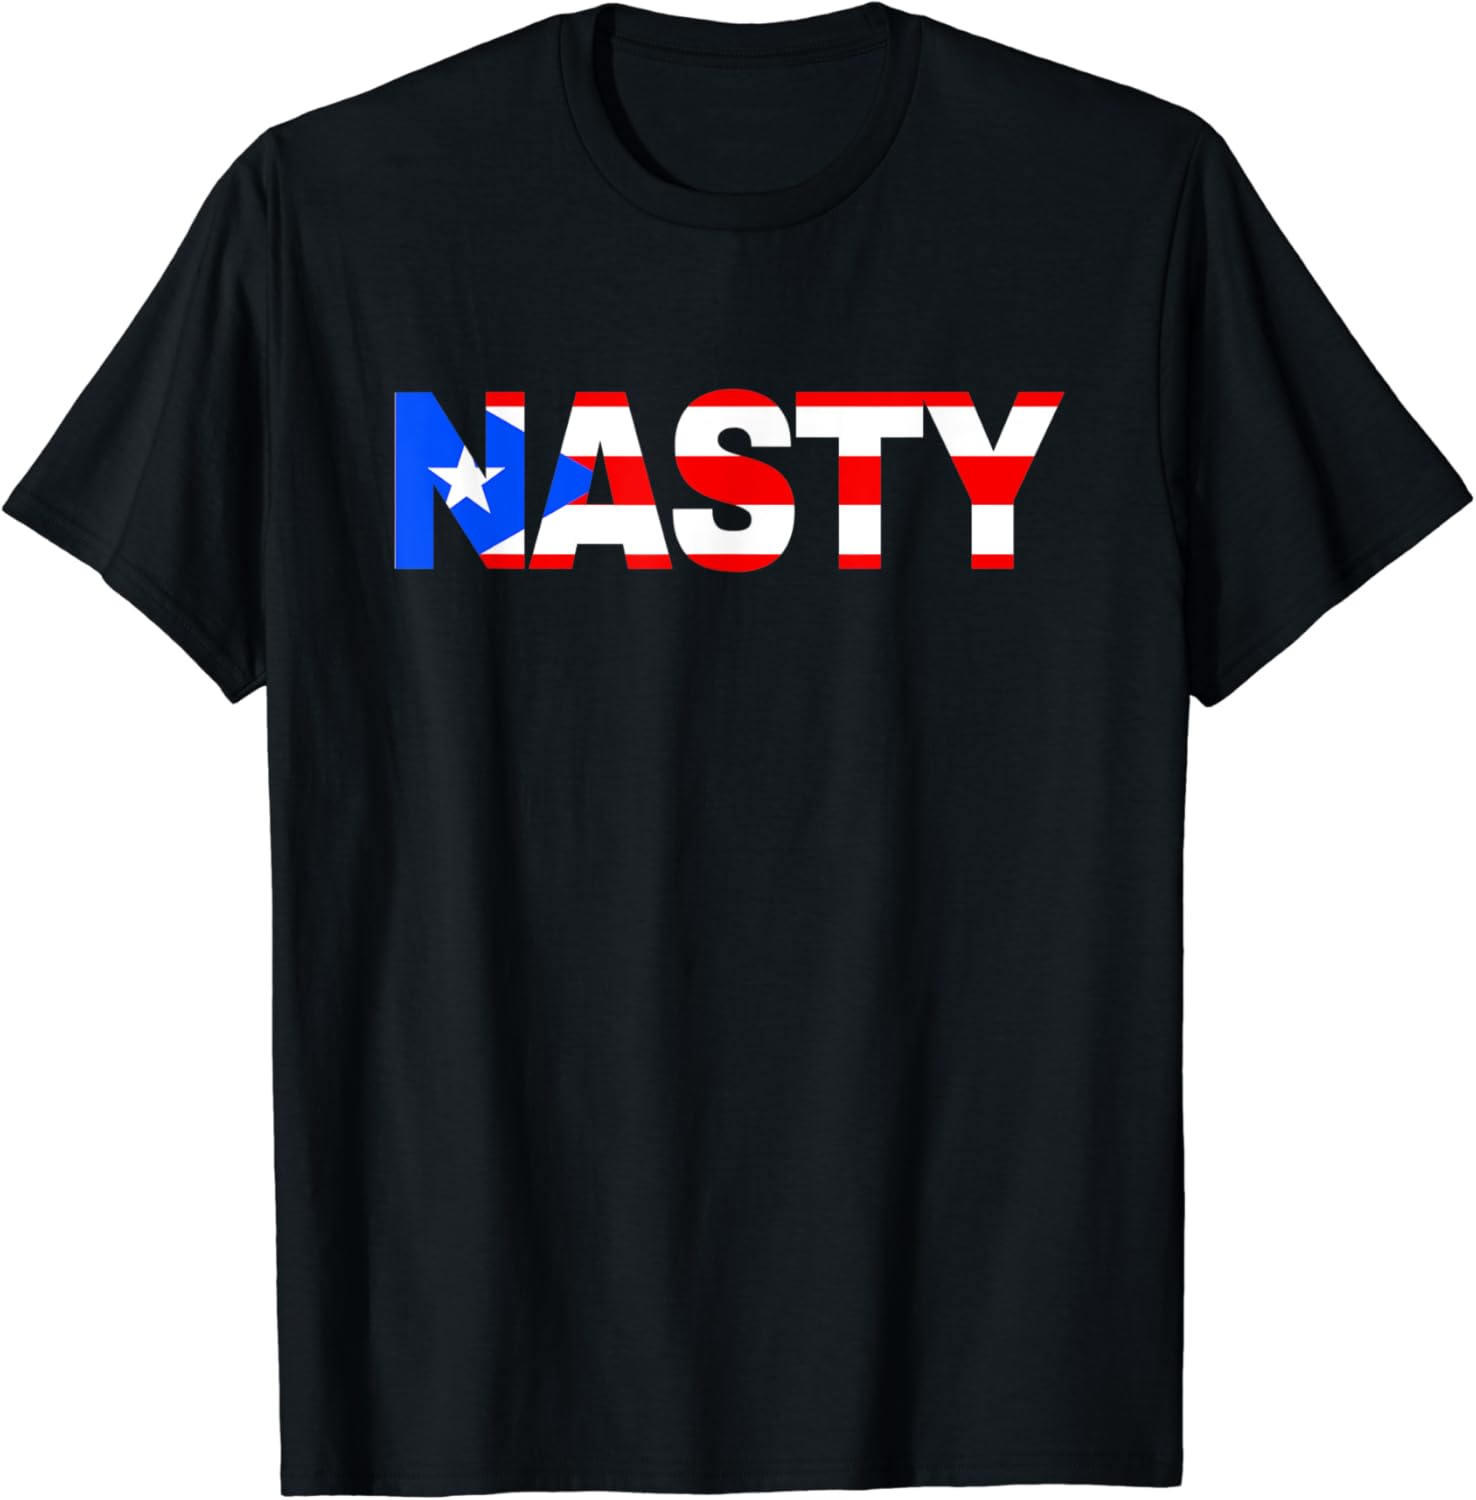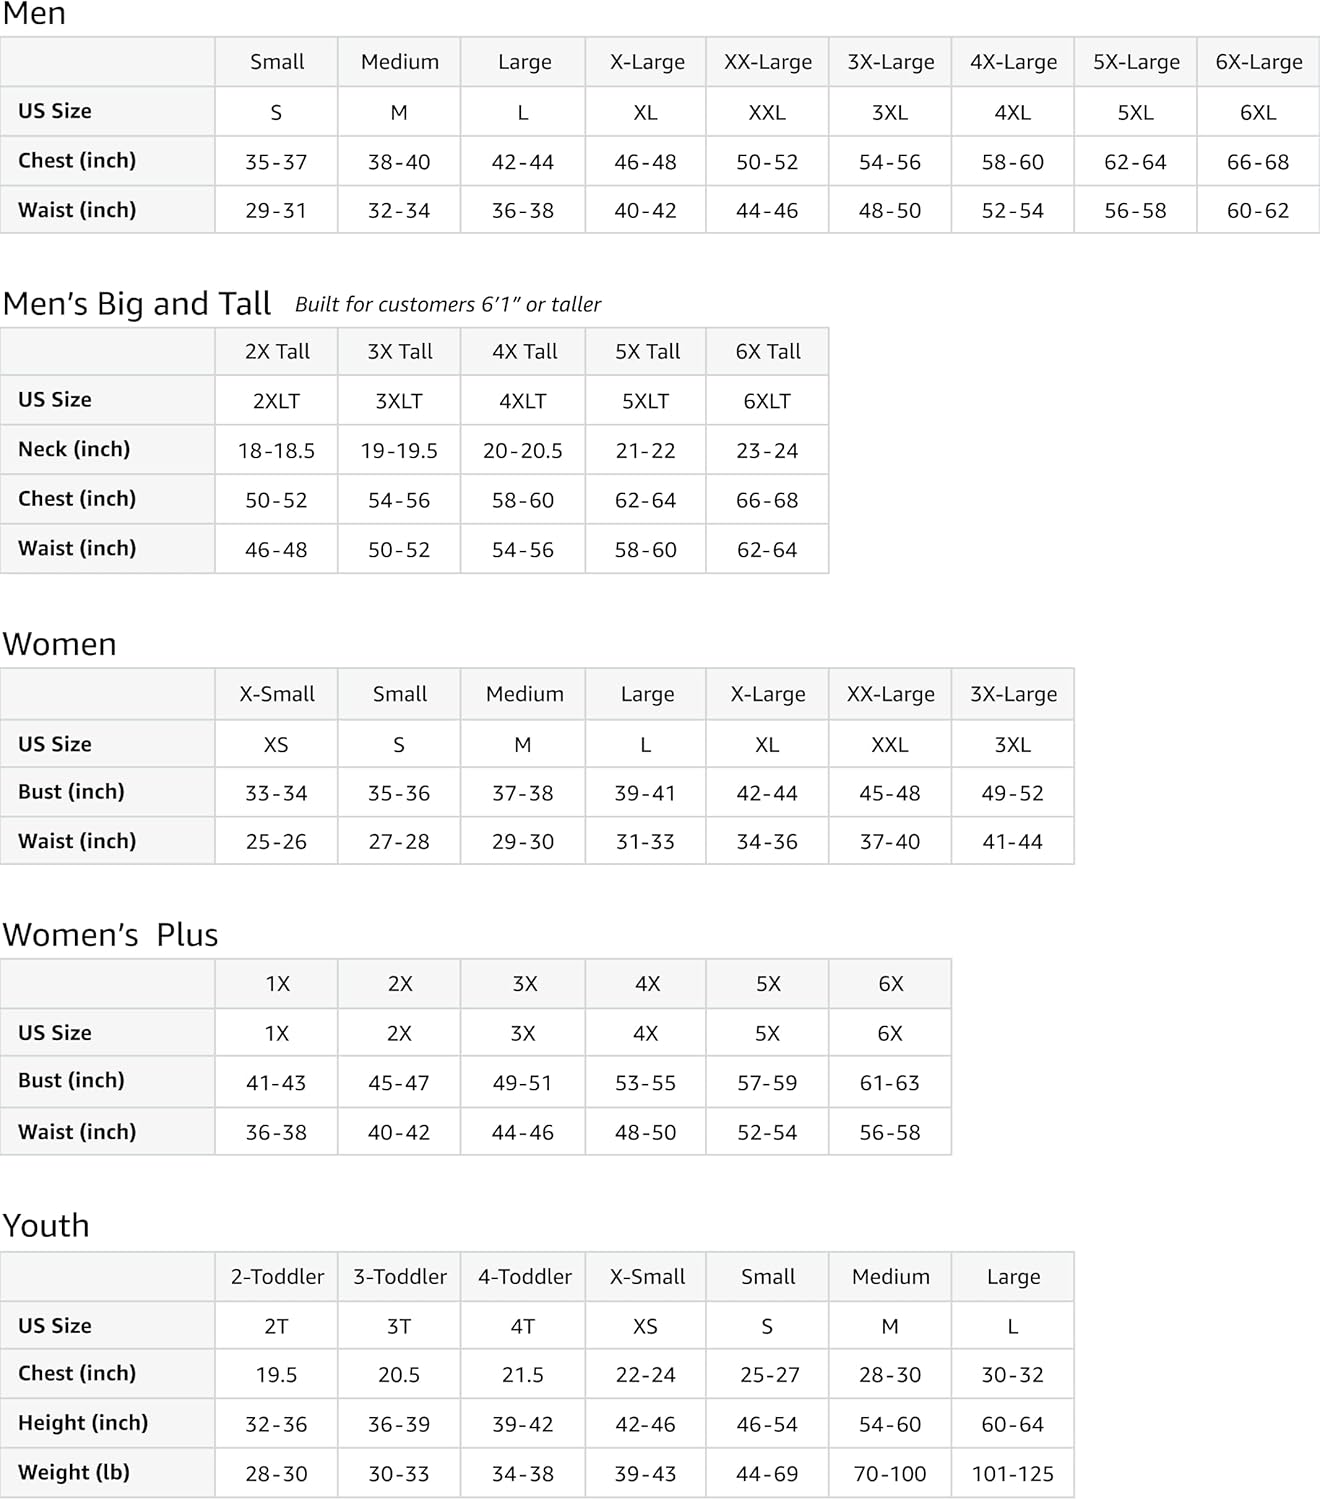
Nasty Puerto Rico T-Shirt for Puerto Ricans
Category: AMAZON FASHION
Puerto Rican NASTY T-Shirt to protest against Trump. The mayor of San Juan made a stand against Trump. Now you can too.
Features: Solid colors: 100% Cotton; Heather Grey: 90% Cotton, 10% Polyester; All Other Heathers: 50% Cotton, 50% Polyester | Imported | Pull On closure | Machine Wash | Puerto Rican NASTY T-Shirt to protest against Trump. | The mayor of San Juan made a stand against Trump. Now you can too. | Lightweight, Classic fit, Double-needle sleeve and bottom hem